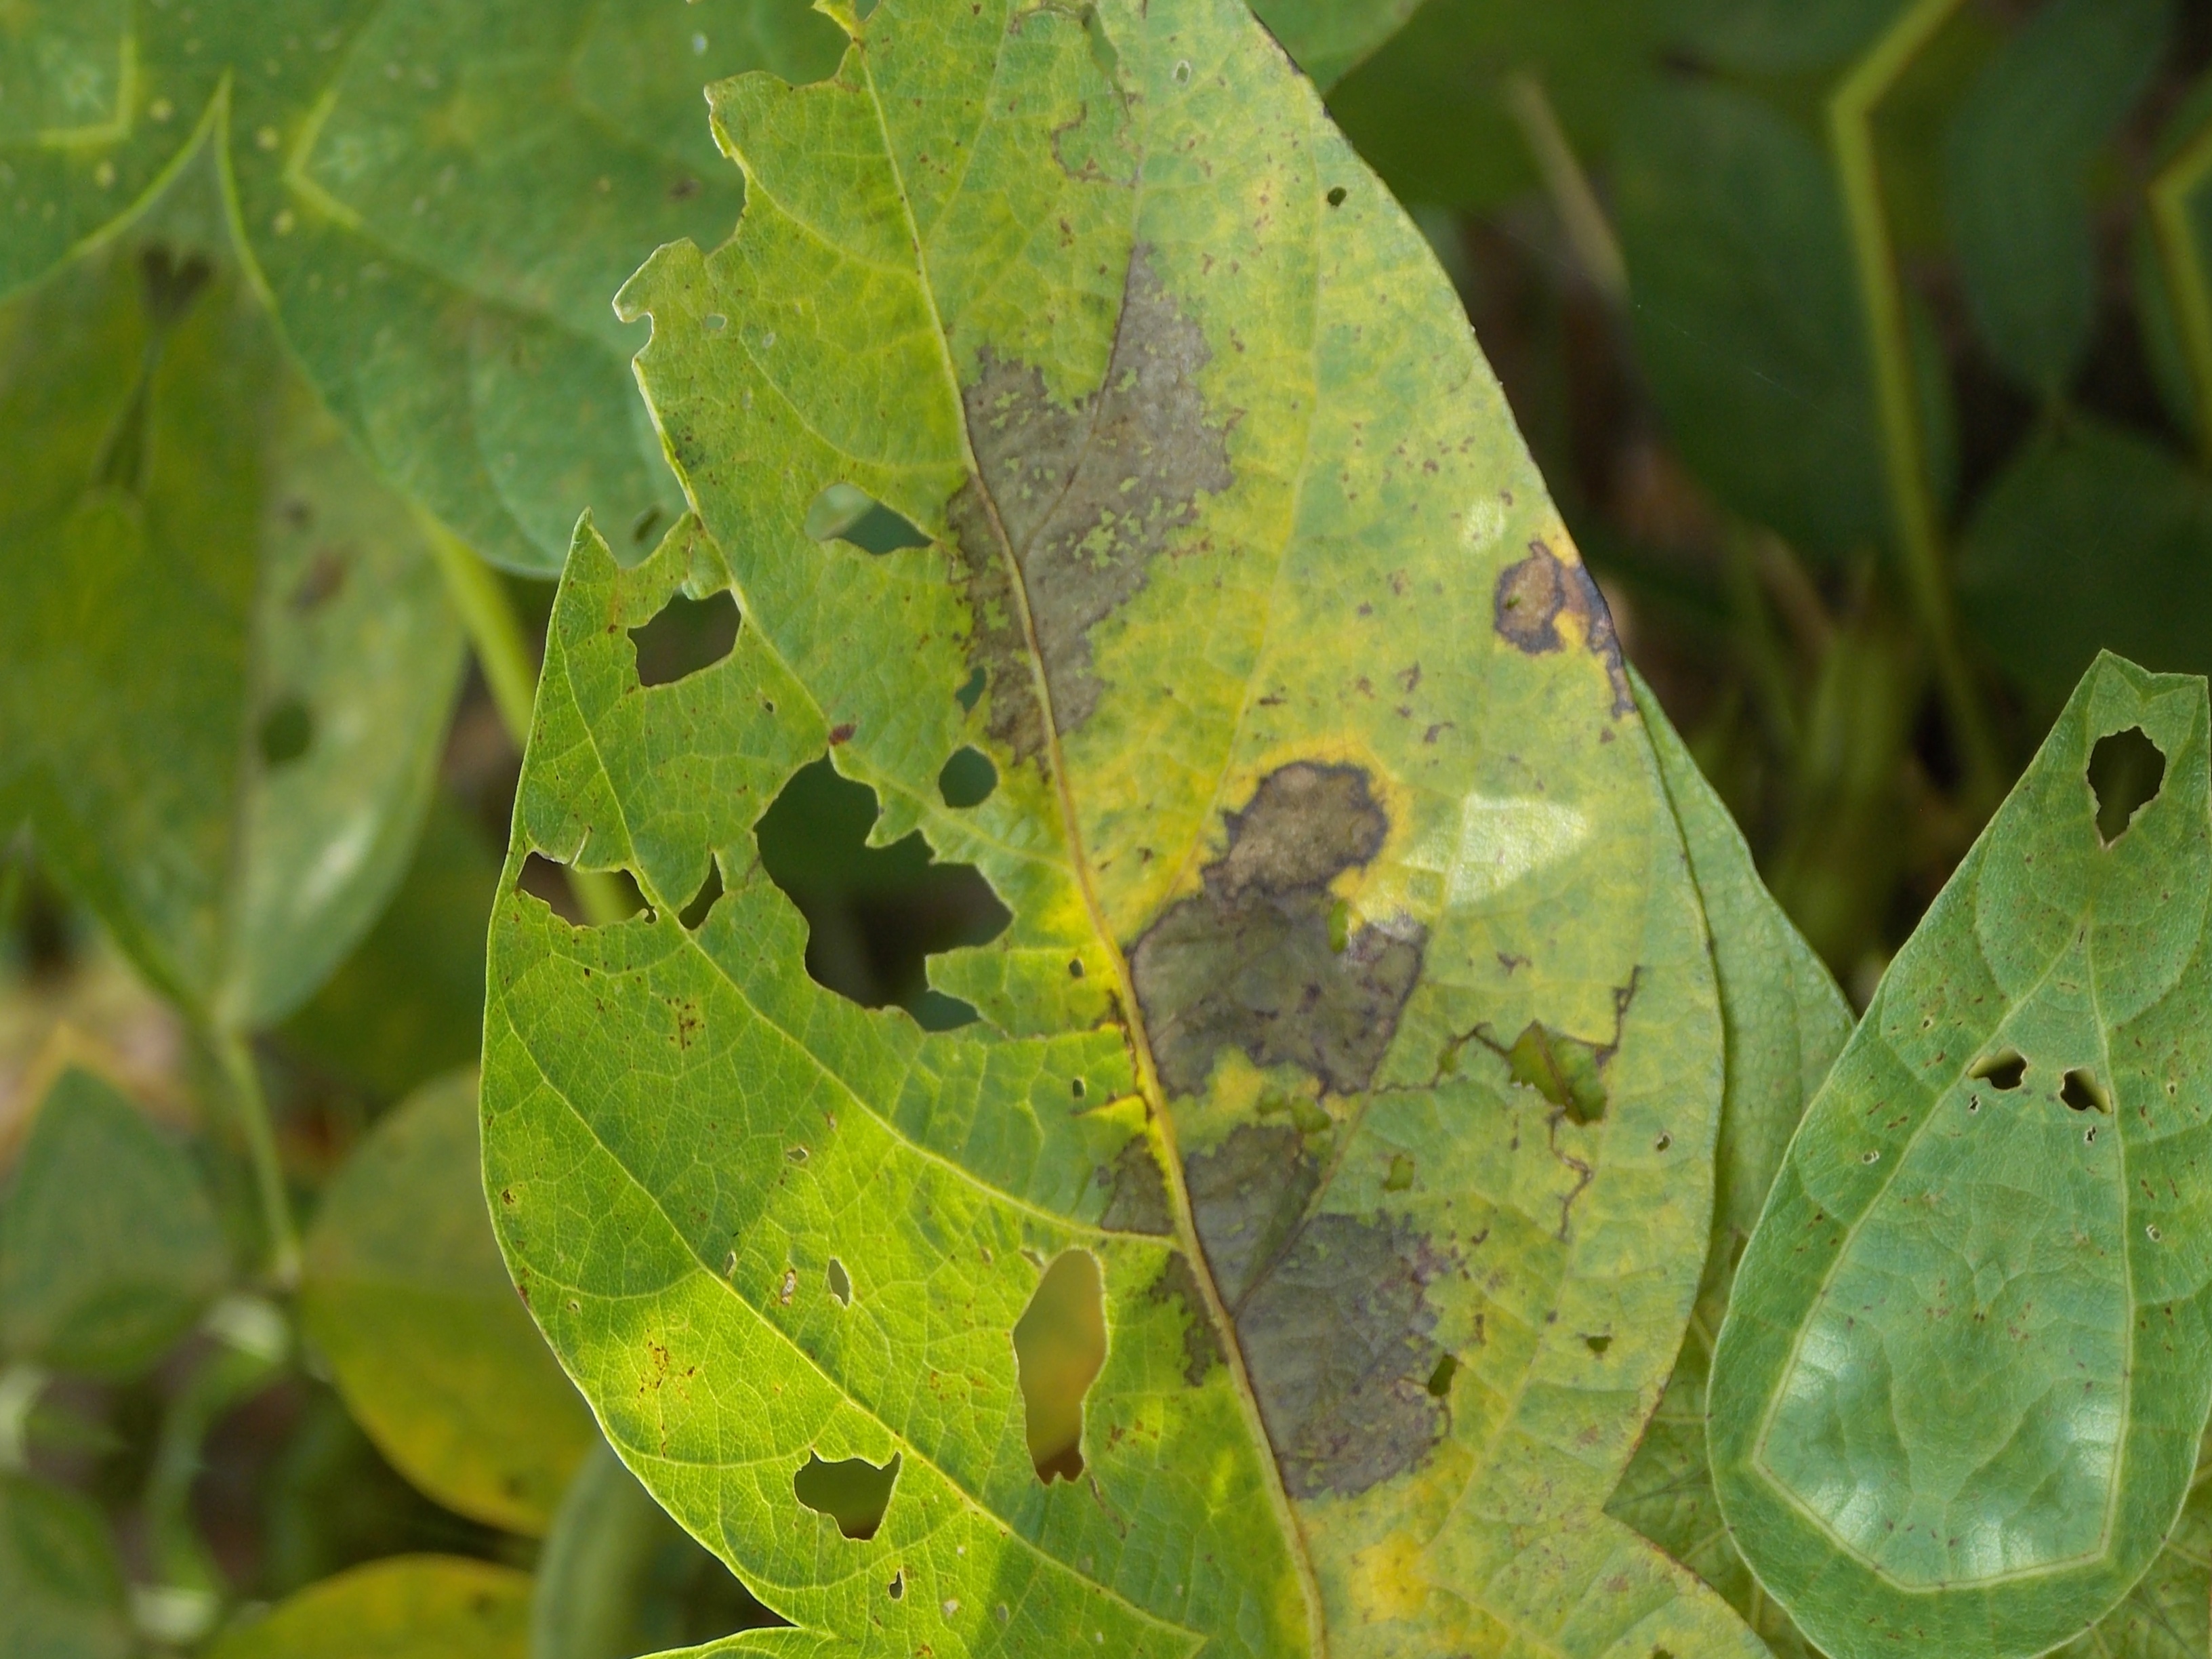
Label: Disease